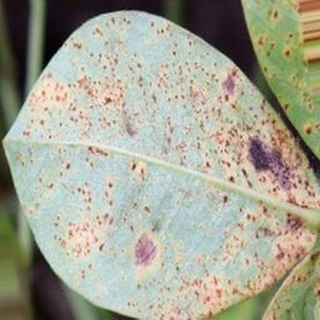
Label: groundnut_rust